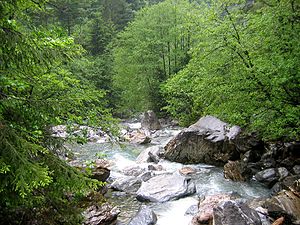
Vandløb med Aa
Engelberger Aa tobel
"Aa fra Oldhøjtysk: Aha, dansk Aa, Schweizertysk: Aa i betydningen ""Vand, Flod"", afledt af det latinske aqua, som betyder vand, er betegnelsen i det dansk-tysk-nederlandske sprogområde for floder og bække. I det Bayern-østrigske alpe-område anvendes formen Ache.